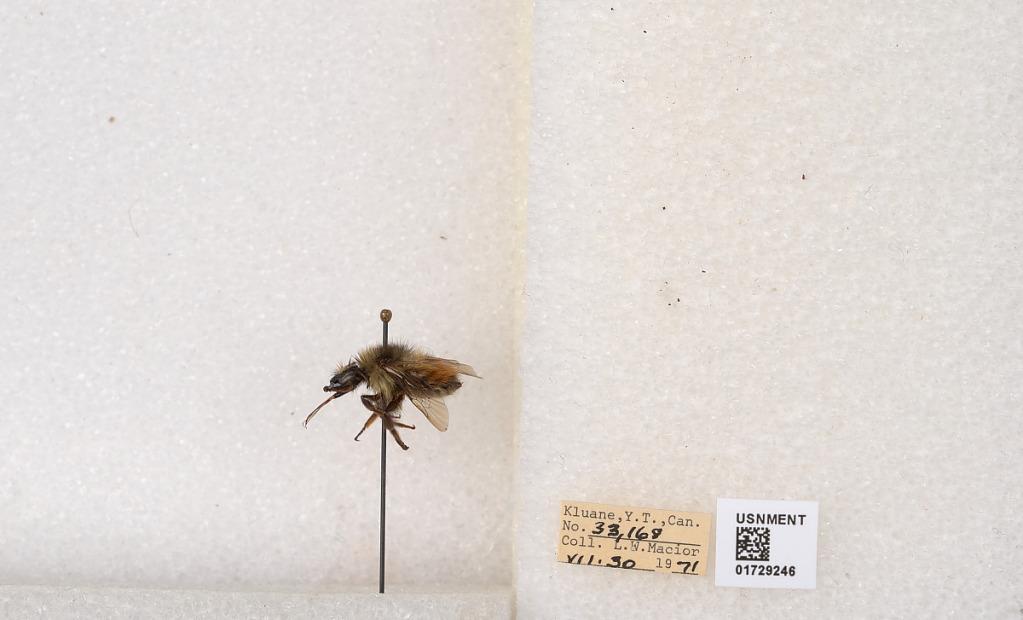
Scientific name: Bombus flavifrons Cresson
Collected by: L. Macior
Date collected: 1971-7-30
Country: Canada
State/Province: Yukon Territory
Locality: Kluane National Park and Reserve
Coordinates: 60.7493, -139.504